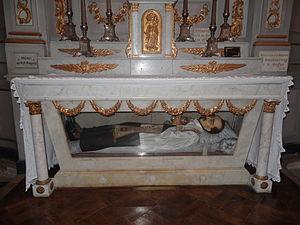
Pierre René Rogue, né le 11 juin 1758 à Vannes et décédé le 3 mars 1796 dans la même ville, est un prêtre catholique français, martyr de l'eucharistie et bienheureux de l'Église catholique romaine.